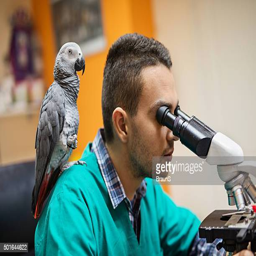
veterinarian with a gray parrot looking through a microscope .